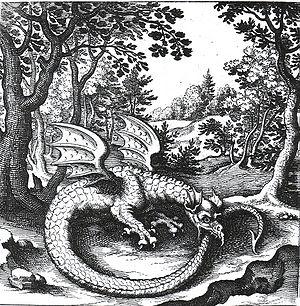
L’ouroboros est un dessin ou un objet représentant un serpent ou un dragon qui se mord la queue. Il s'agit d'un mot de grec ancien, οὐροϐόρος / ourobóros, latinisé sous la forme uroborus qui signifie littéralement « qui se mord la queue ».